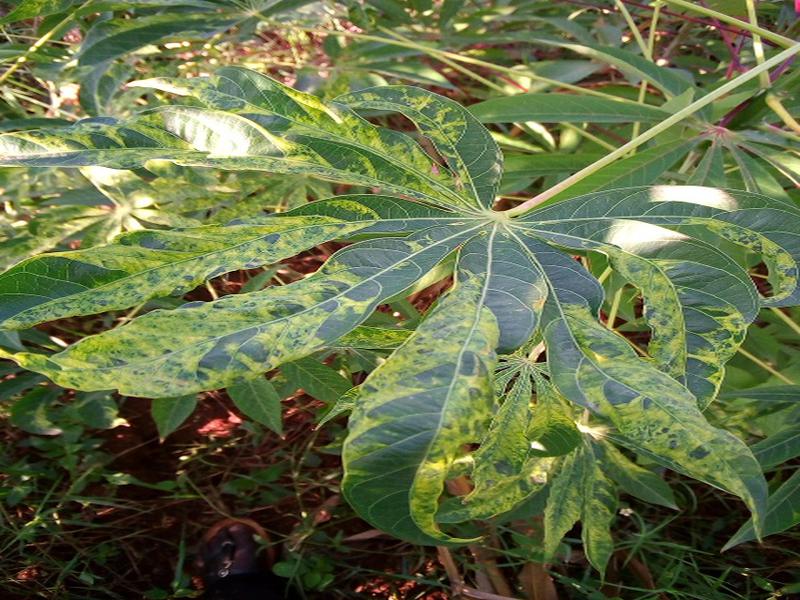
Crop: cassava
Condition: mosaic_disease